Stevens Institute of Technology

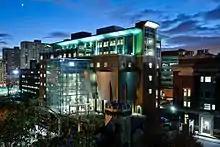
The Lawrence T. Babbio Jr. Center for Technology Management, home of the School of Business and the School of Systems and Enterprises, lit at nighttime.

The SS "Stevens", a 473-foot, 14,893-ton ship, served as a floating dormitory from 1968 to 1975 for approximately 150 students. Moored on the Hudson River at the foot of campus across from New York City, this first collegiate floating dormitory became one of the best-known college landmarks in the country.